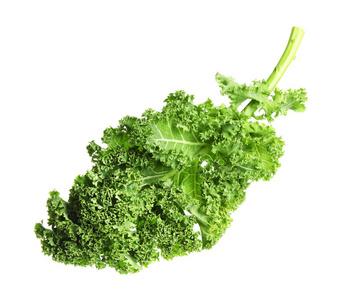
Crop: unknown
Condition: cabbage